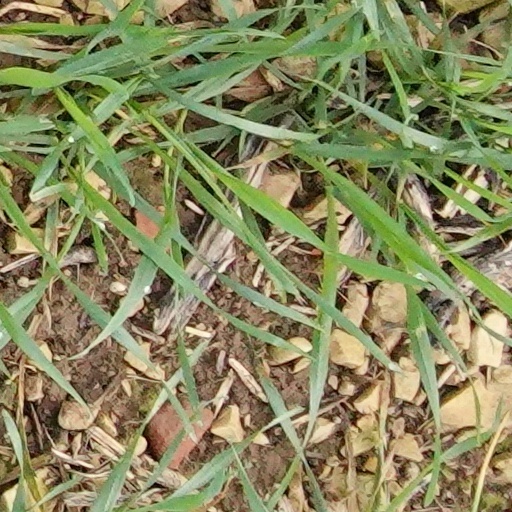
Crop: wheat